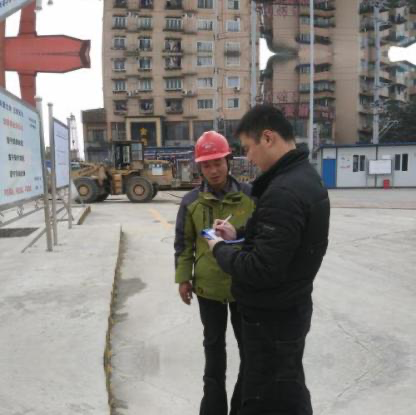
Objects in the image:
label: helmet
label: head